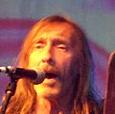
Age: 67